The Brave Men

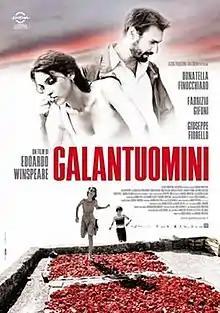

Galantuomini (also known as "Brave Men" and "Gentlemen") is a 2008 Italian crime drama film directed by Edoardo Winspeare. It entered the main competition at the 2008 Rome Film Festival, in which Donatella Finocchiaro was awarded best actress.